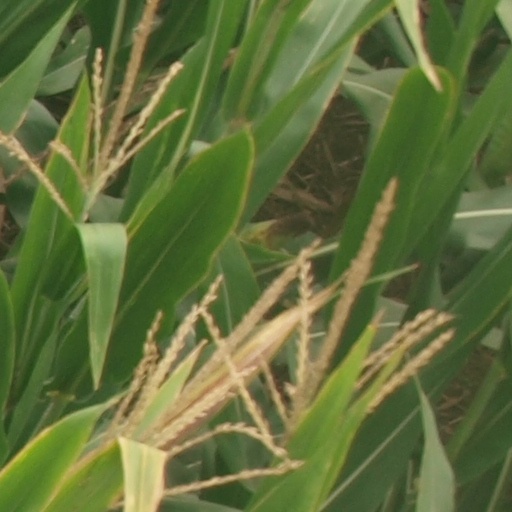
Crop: maize; corn